Louver

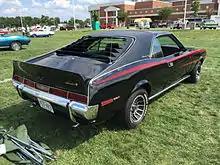
Louvers mounted to the rear window of a 1970 AMC Javelin

Rear window louvers are also available as an accessory for some automobiles. They have also been used over the years in hoods, trunk lids, and other various body panels; typically hot rods, but by no means exclusive to that period. Their purpose in this regard is both as a functional means of ventilation, but also as a styling modification.